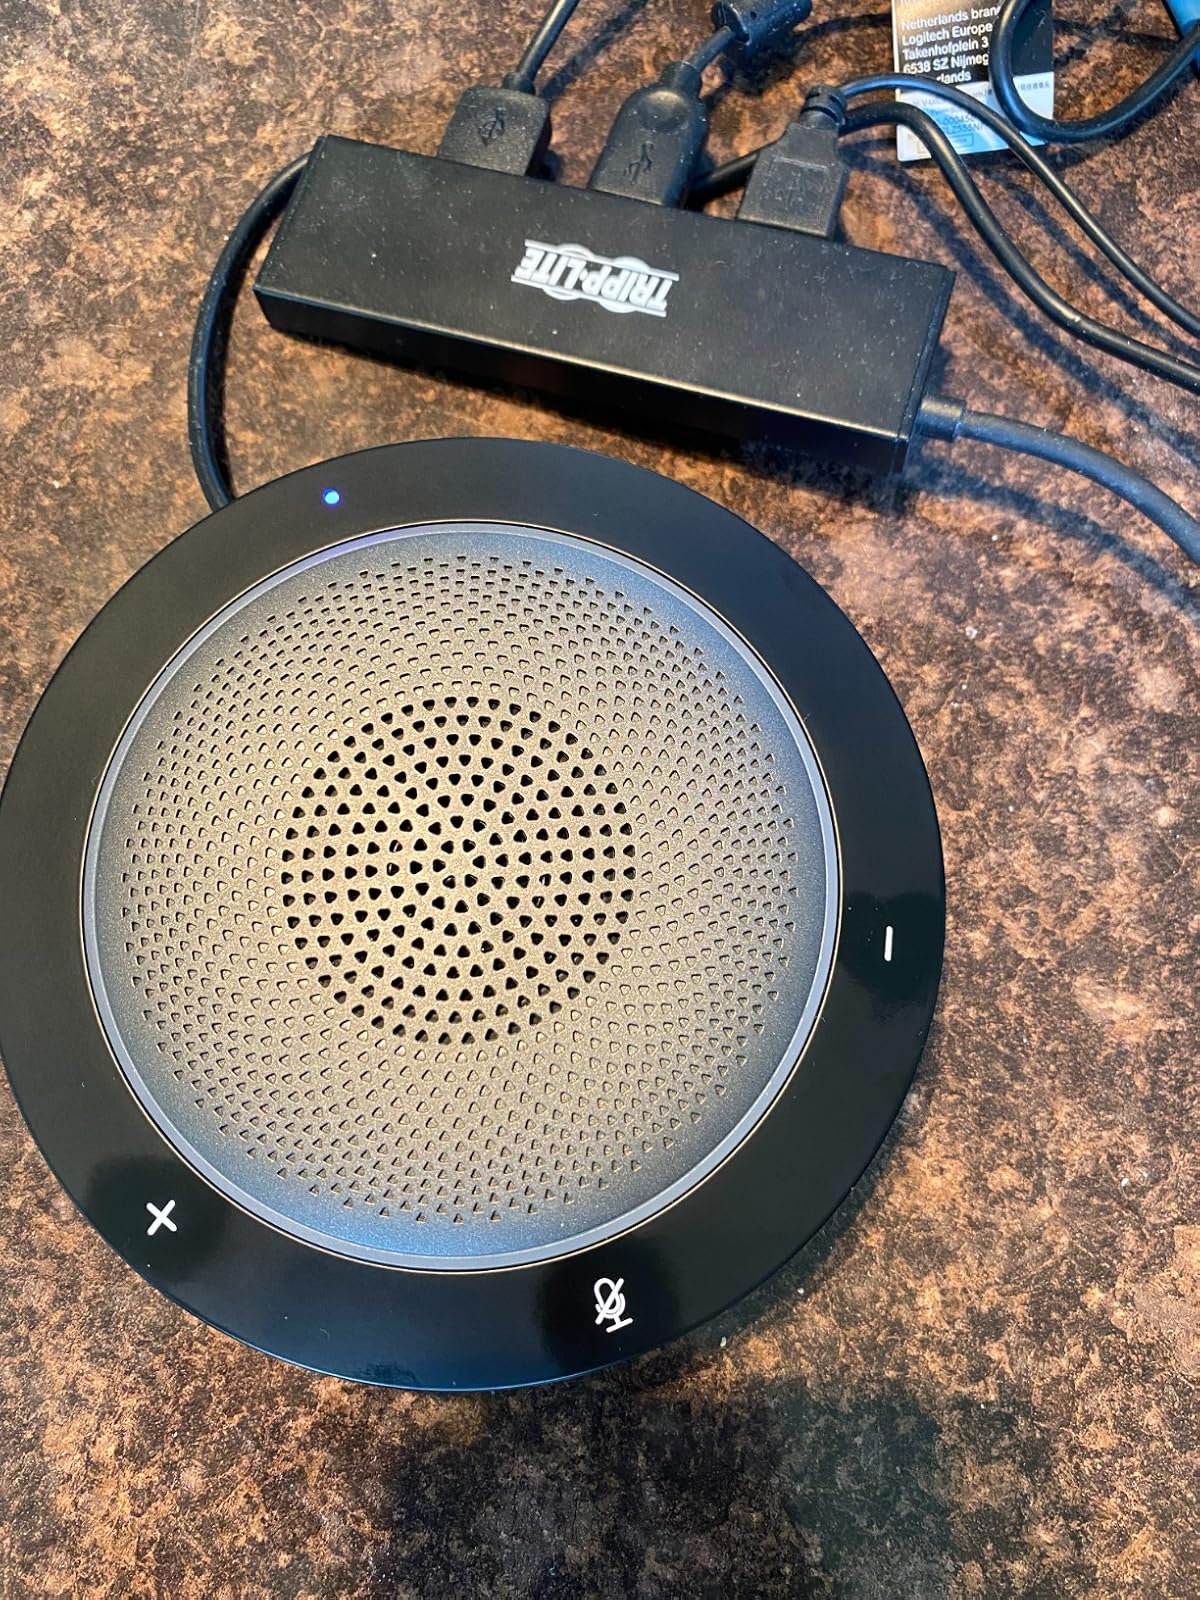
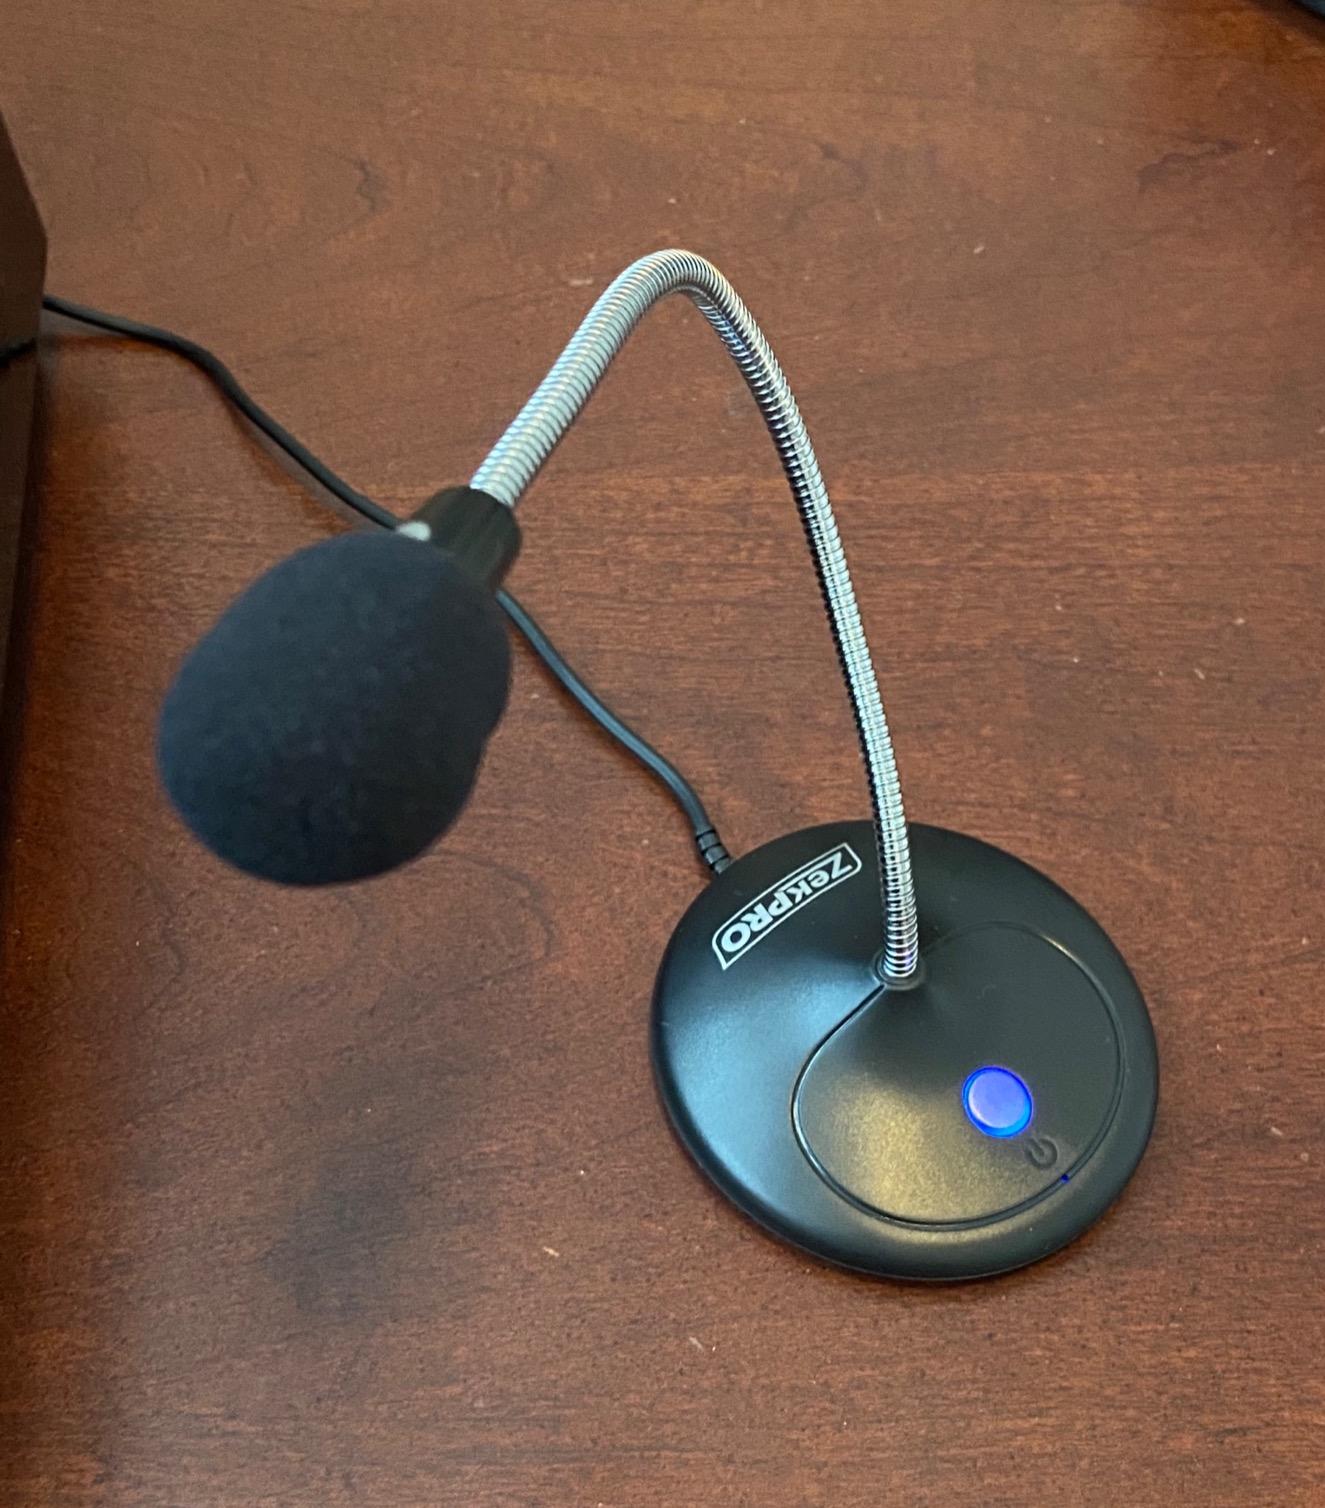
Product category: microphone
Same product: no